Circle MRT line

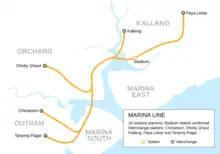
The Marina MRT line as announced in 1997; 18 stations were planned for the line.

The Circle Line dates back to 1989, when then-Minister for Communications and Information, Yeo Ning Hong, stated that such a system would be "feasible when the population reaches four million", noting the slow population growth and demand.